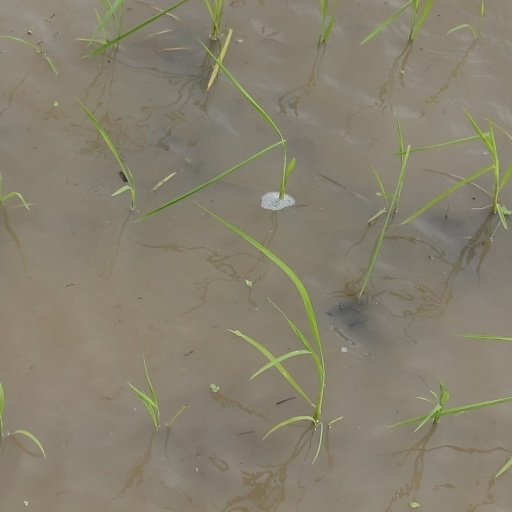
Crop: rice